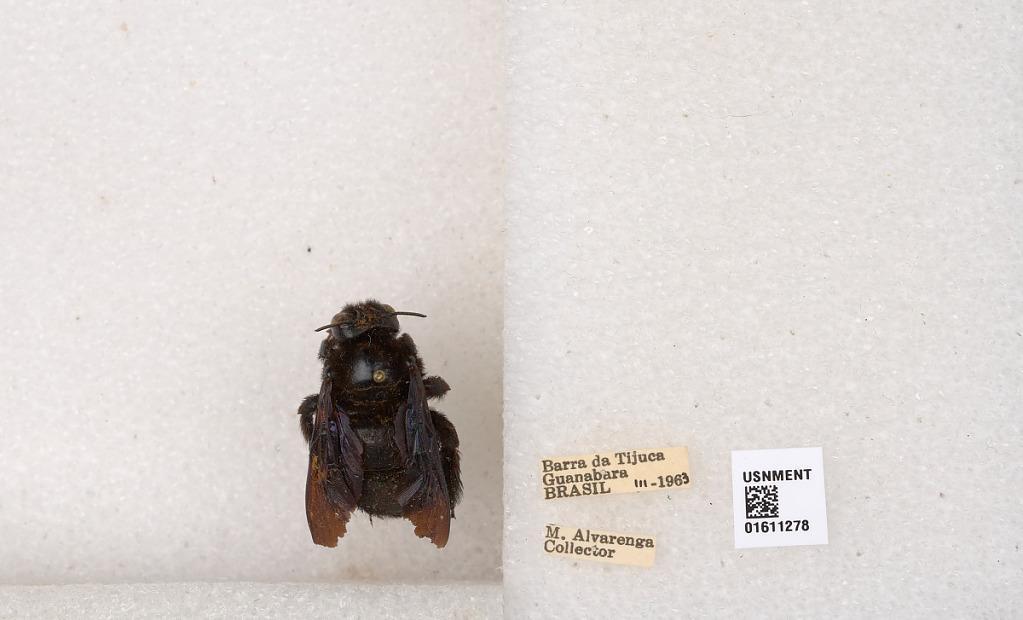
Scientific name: Xylocopa
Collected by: A. Michelbacher & M. Michelbacher
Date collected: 1963-3-1
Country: Brazil
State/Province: Rio de Janeiro
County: Rio de Janeiro
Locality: Barra da Tijuca, Guanabara